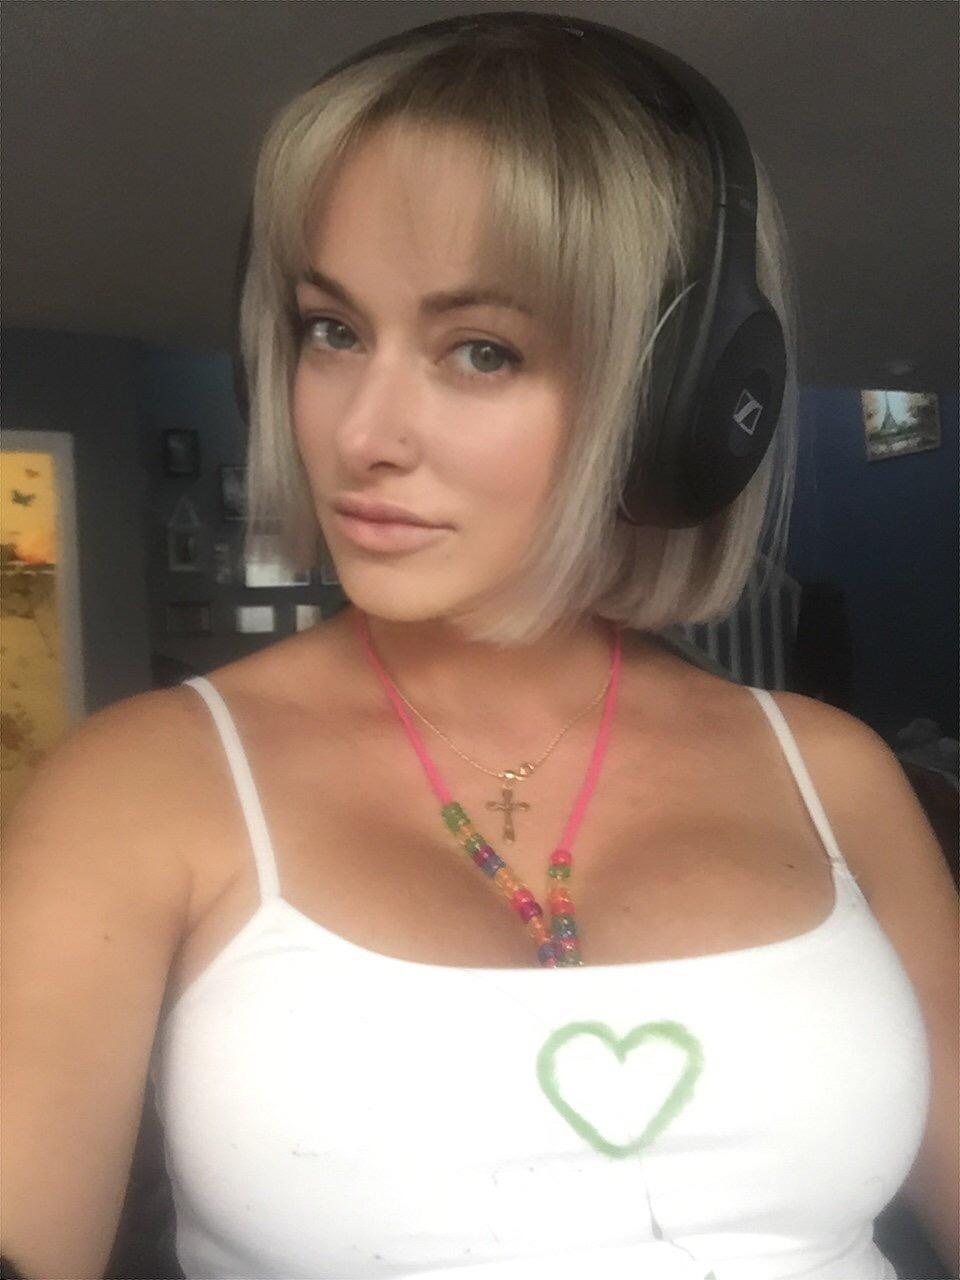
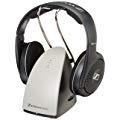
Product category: headphones
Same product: yes